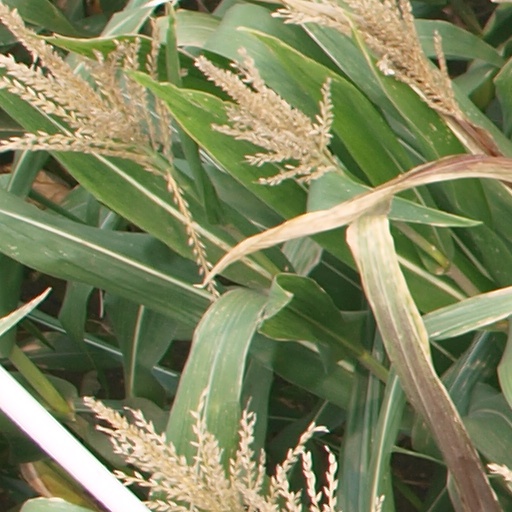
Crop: maize; corn